Your Power

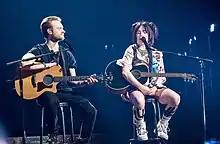
Eilish and Finneas performed "Your Power" during the acoustic interlude of a 2022–2023 world tour in support of "Happier Than Ever", playing guitars while seated at center stage.

On May 11, 2021, Eilish appeared on "The Late Show with Stephen Colbert" for her first live rendition of "Your Power". As with the music video, she performed the song in the middle of a desert. Her brother, Finneas O'Connell, accompanied her on acoustic guitar and provided additional vocals. The two also featured in an official live performance of the song for Vevo that premiered via YouTube on July 18, 2021. Kyle Goldberg directed the video, set in a narrow hallway with walls entirely covered by curtains, and had it filmed all in one take.